Describe the emotion expressed in this image:  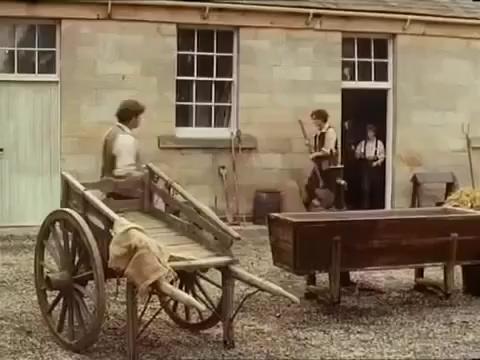
This person displays Suffering, valence and arousal with low intensity.